Fantaghirò (TV series)

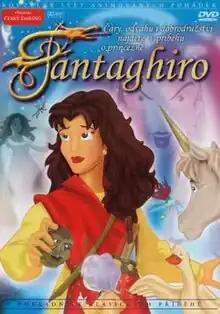
Czech DVD cover of the animated film.

Fantaghirò is a 1999 Spanish-Italian fantasy animated television series loosely based on the Italian live-action film series "Fantaghirò". It was created by BRB Internacional with animation by Colorland Animation Production, written by Francesca Melandri, Giovanni Romoli and Lamberto Bava, produced by Mediaset, Telecinco and Grupo Planeta, with music by Mark Bradley and Terry Wilson. A 75-minute animated film "Fantaghirò: Quest for the Kuorum" edited together using footage from the series was released in 2000.